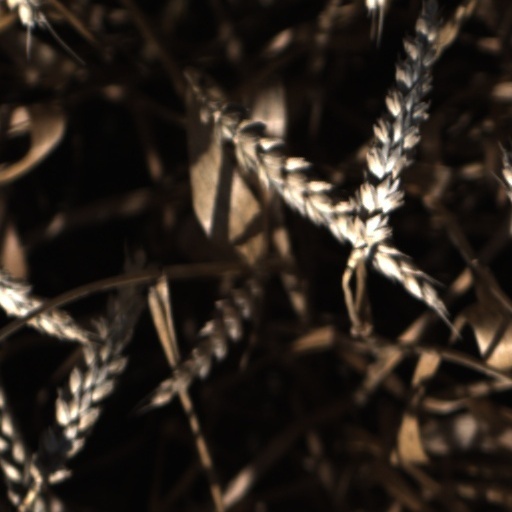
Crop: wheat